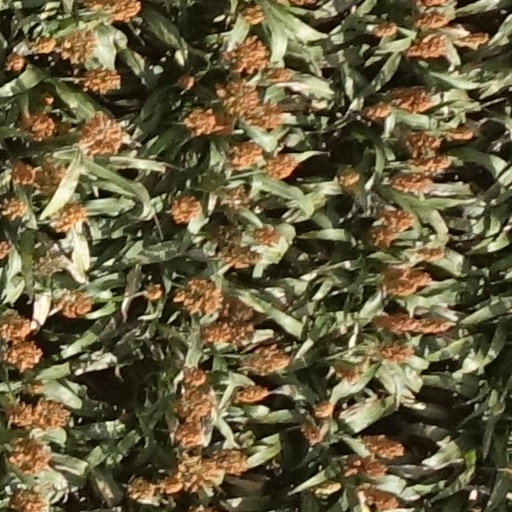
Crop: sorghum